Walter Kaufmann (philosopher)

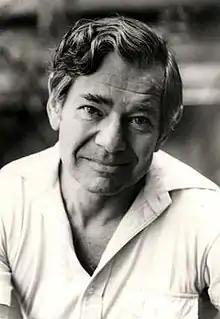
Walter Kaufmann, undated

Walter Arnold Kaufmann (July 1, 1921 – September 4, 1980) was a German-American philosopher, translator, and poet. A prolific author, he wrote extensively on a broad range of subjects, such as authenticity and death, moral philosophy and existentialism, theism and atheism, Christianity and Judaism, as well as philosophy and literature. He served more than 30 years as a professor at Princeton University.